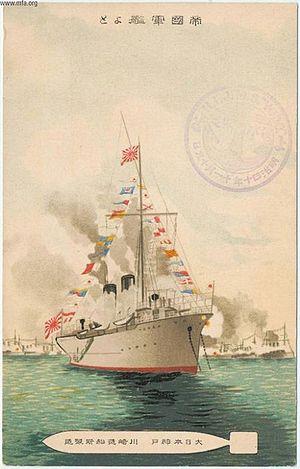
La classe Yodo est une classe de deux avisos ou croiseurs rapides de la Marine impériale japonaise construite conjointement aux chantiers navals Kawasaki Heavy Industries de Kōbe et Mitsubishi Heavy Industries de Kure.